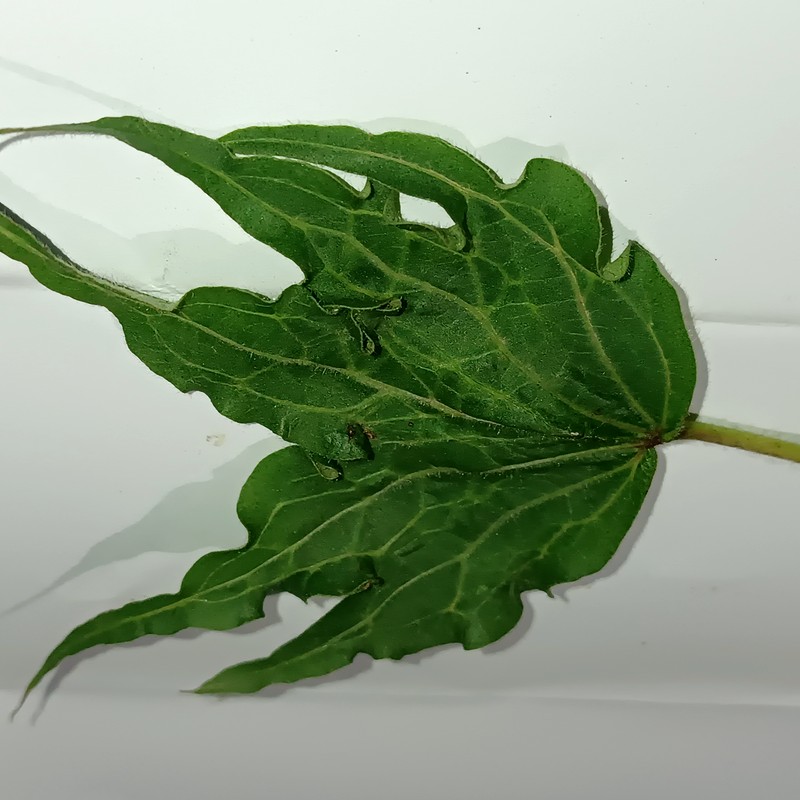
Label: Herbicide Growth Damage